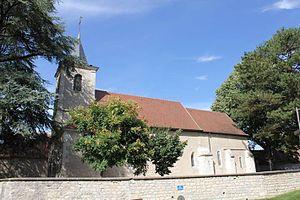
Eglise Saint Martin de La Marche
La Marche est une commune française située dans le département de la Nièvre, en région Bourgogne-Franche-Comté.